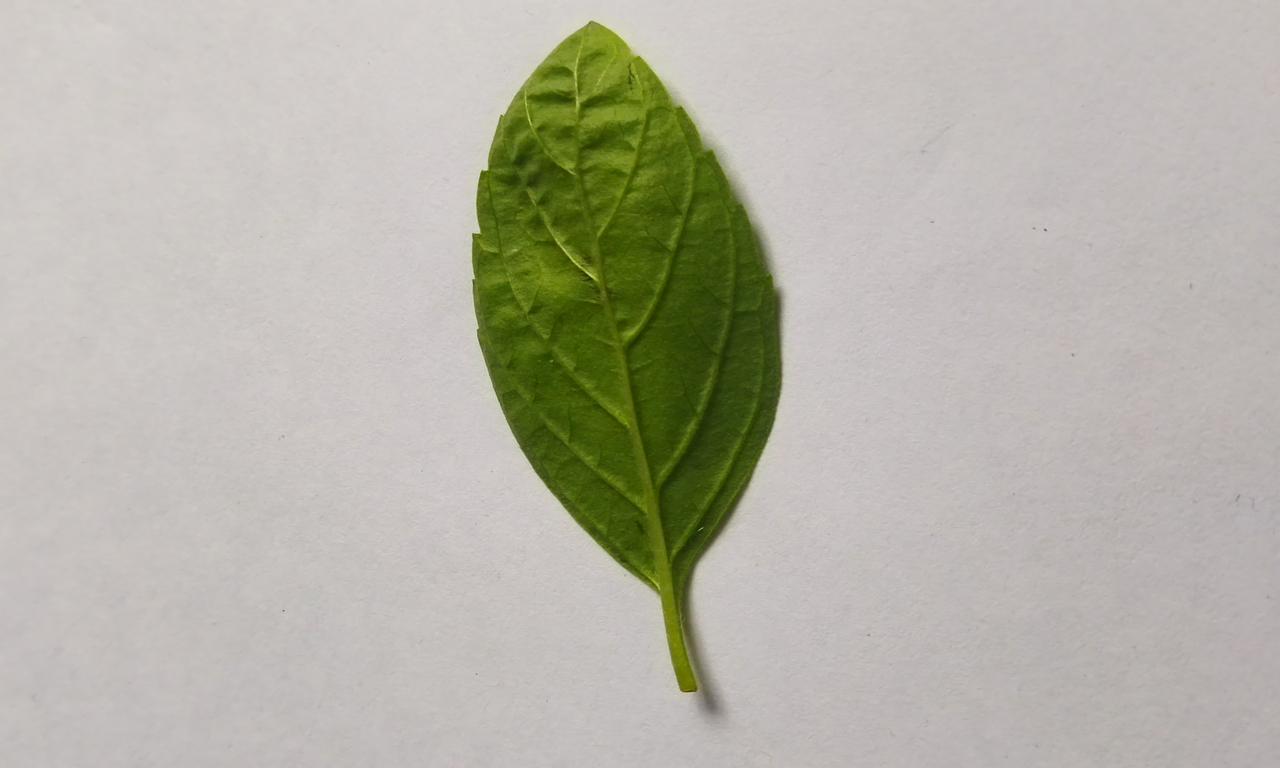
Label: Fresh